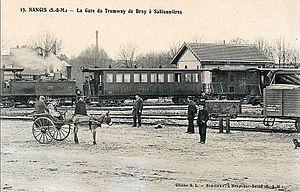
Nangis - La gare du tramway de Bray à Sablonnières.
La gare de Nangis est une gare ferroviaire française de la ligne de Paris-Est à Mulhouse-Ville située sur le territoire de la commune de Nangis, dans le département de Seine-et-Marne en région Île-de-France.